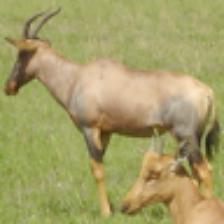
Label: NonHuman